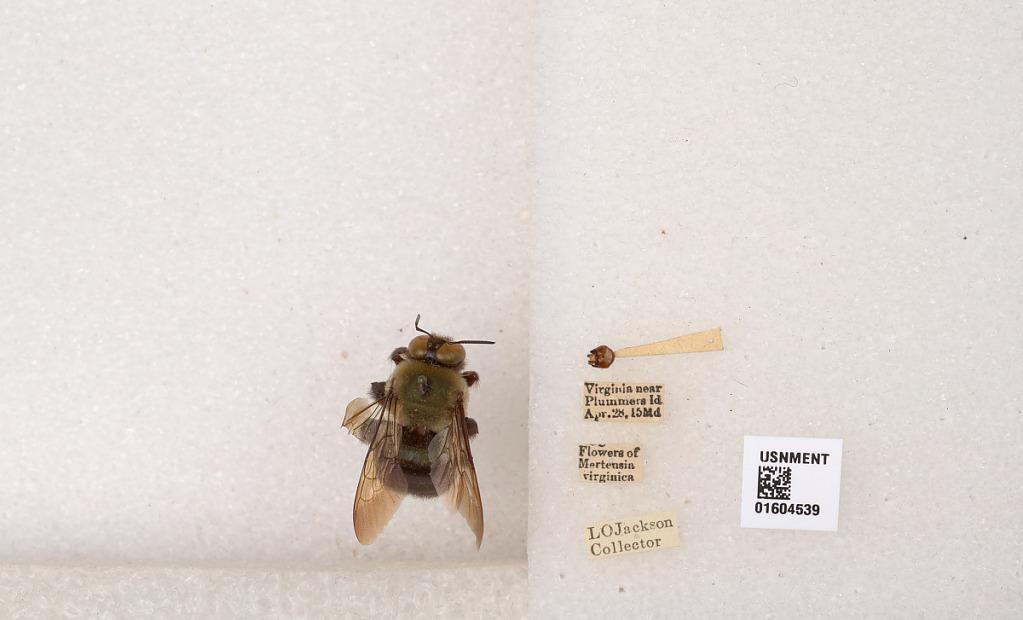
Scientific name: Xylocopa (Xylocopoides) virginica virginica (Linnaeus)
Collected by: L. Jackson
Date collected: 1915-4-28
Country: United States
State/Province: Virginia
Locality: Near Plummers Id Md